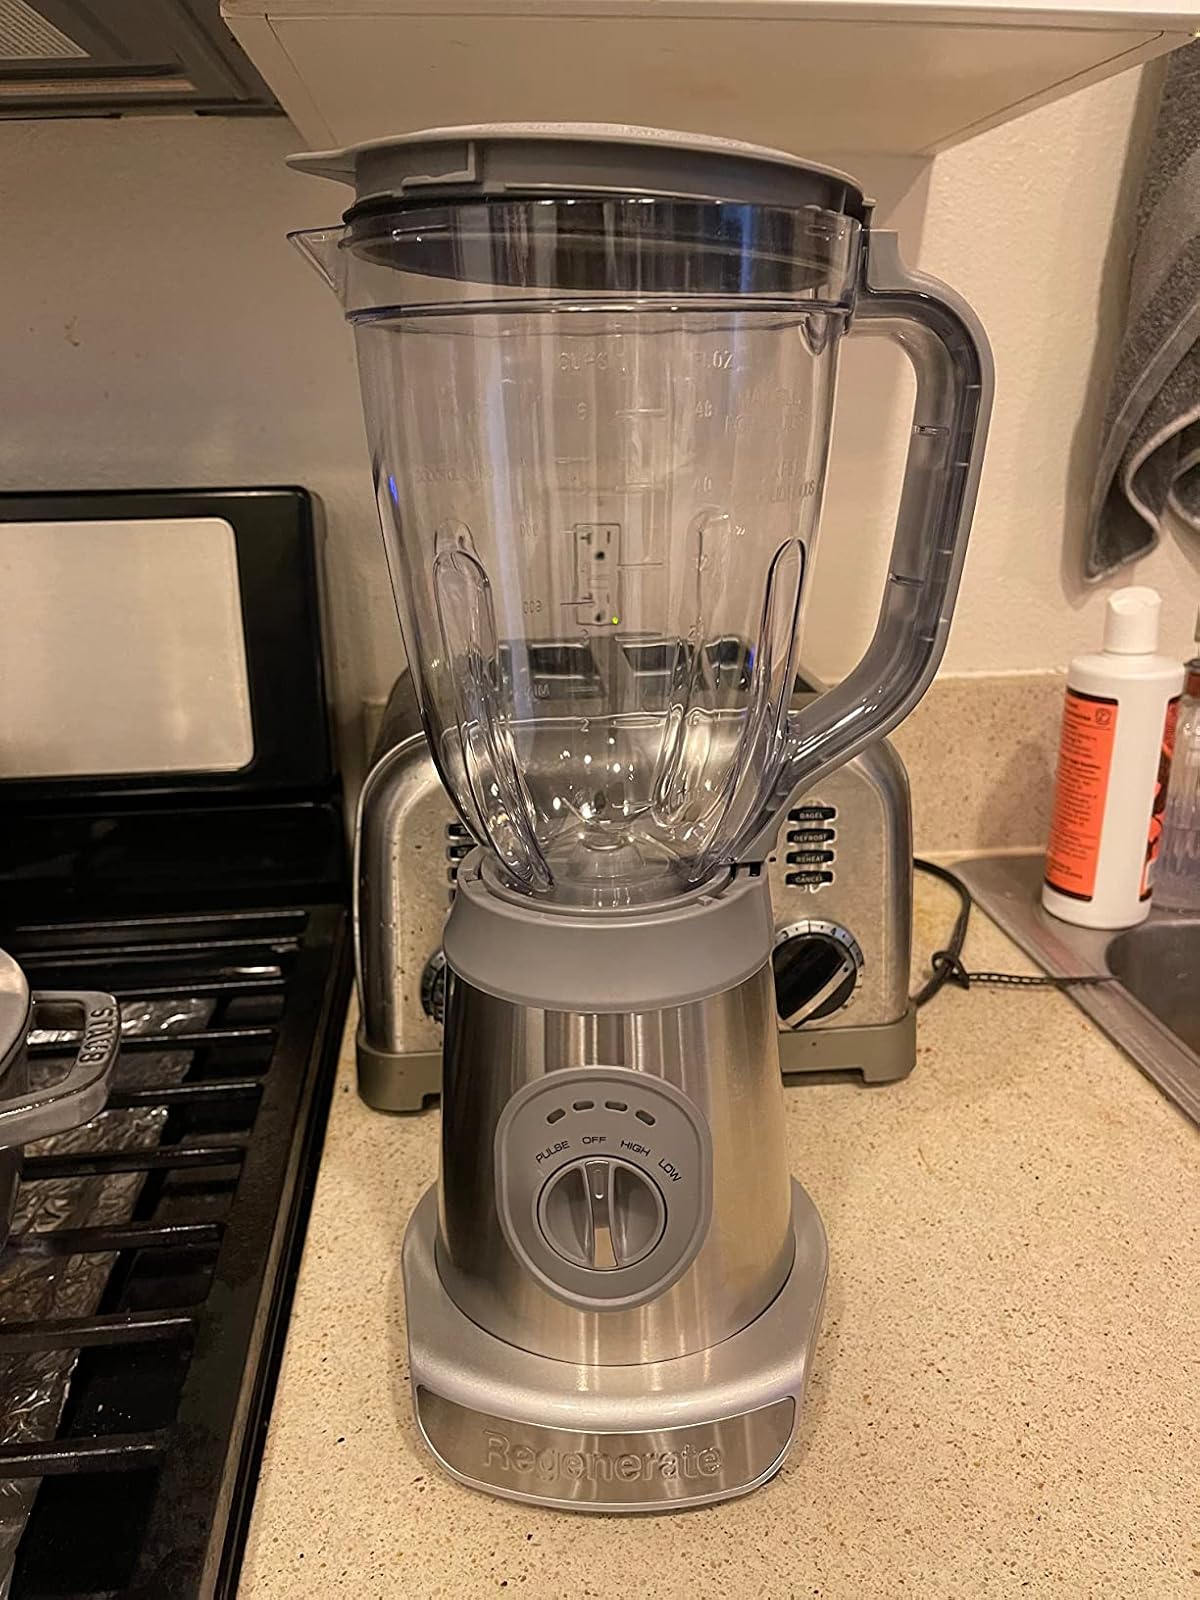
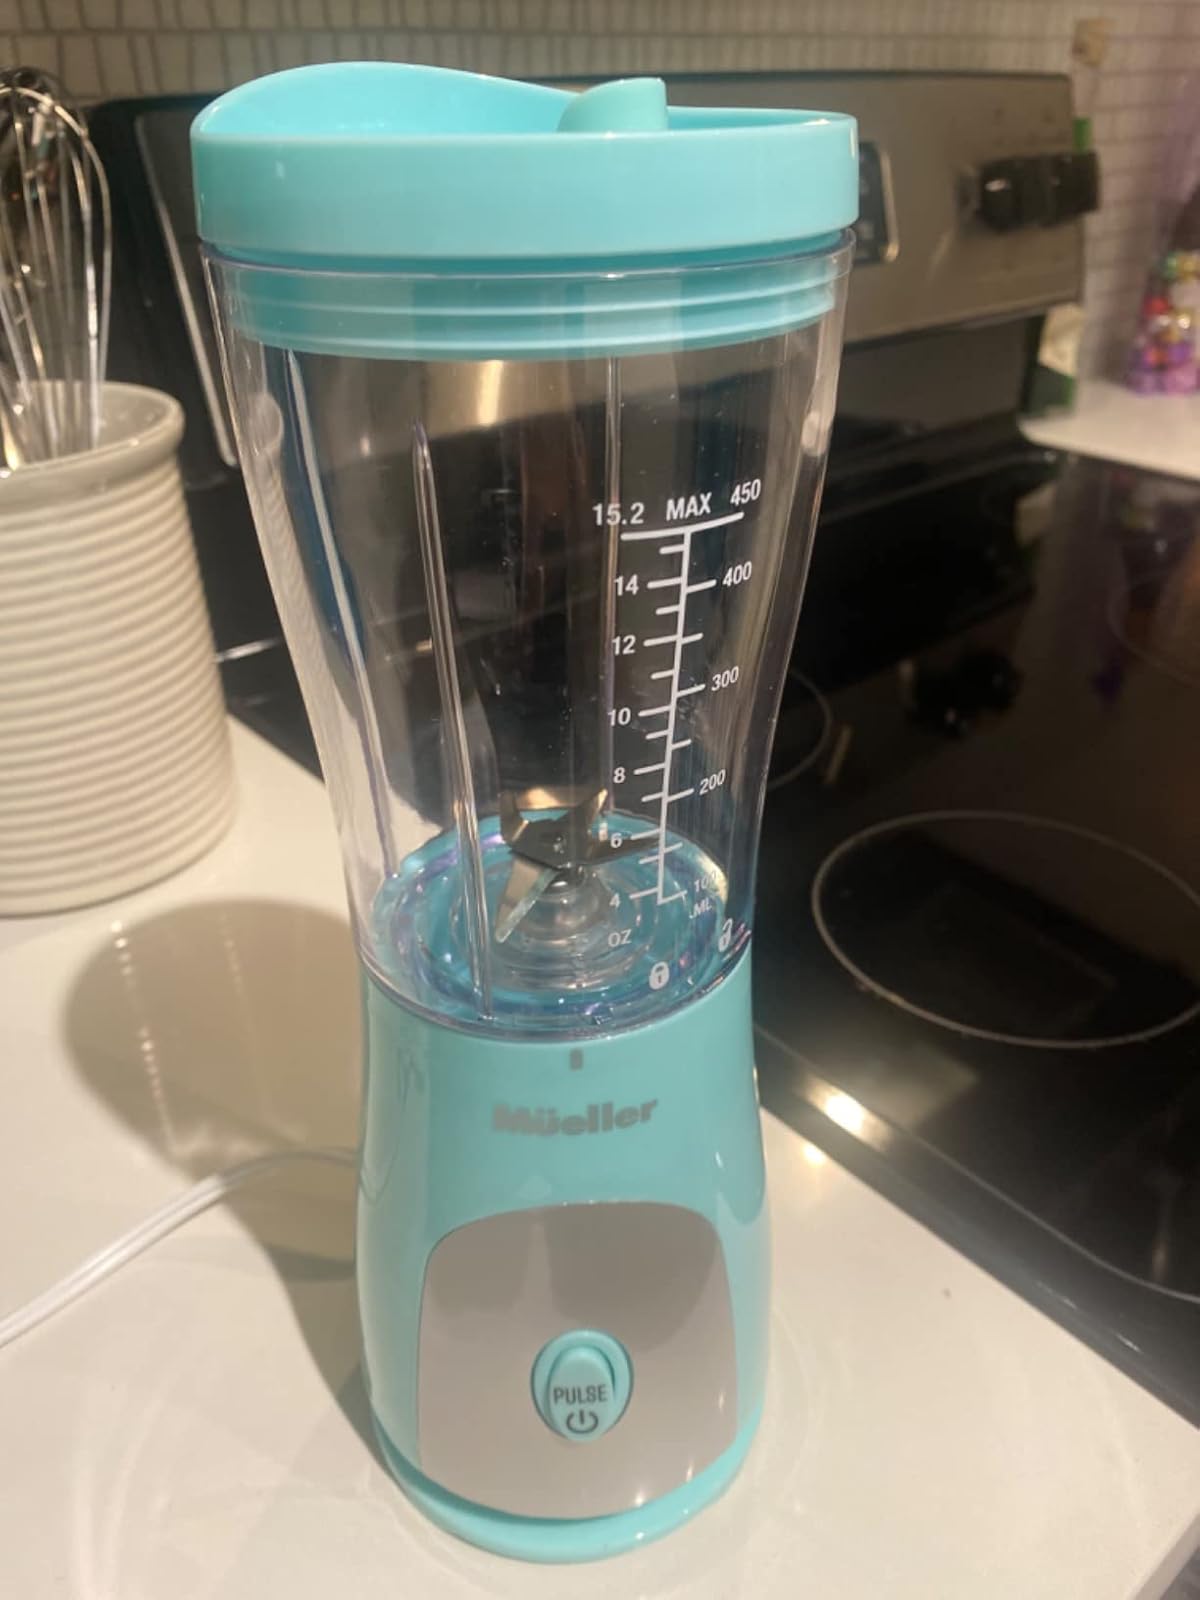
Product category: items_blender
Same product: no